Carlo von Tiedemann

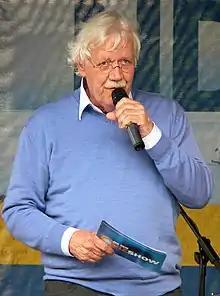
Von Tiedemann in 2010

Carlo von Tiedemann (20 October 1943 – 8 June 2025) was a German journalist and television presenter.